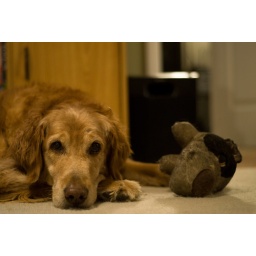
Fred and one of his favorite toys. It's supposed to be black and white by the way, not black and gray.